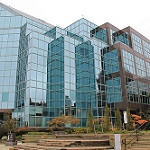
Label: buildings